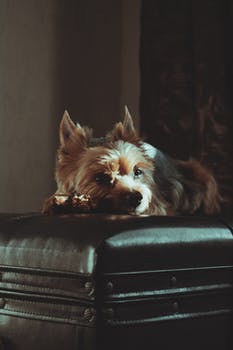
Label: No Watermark